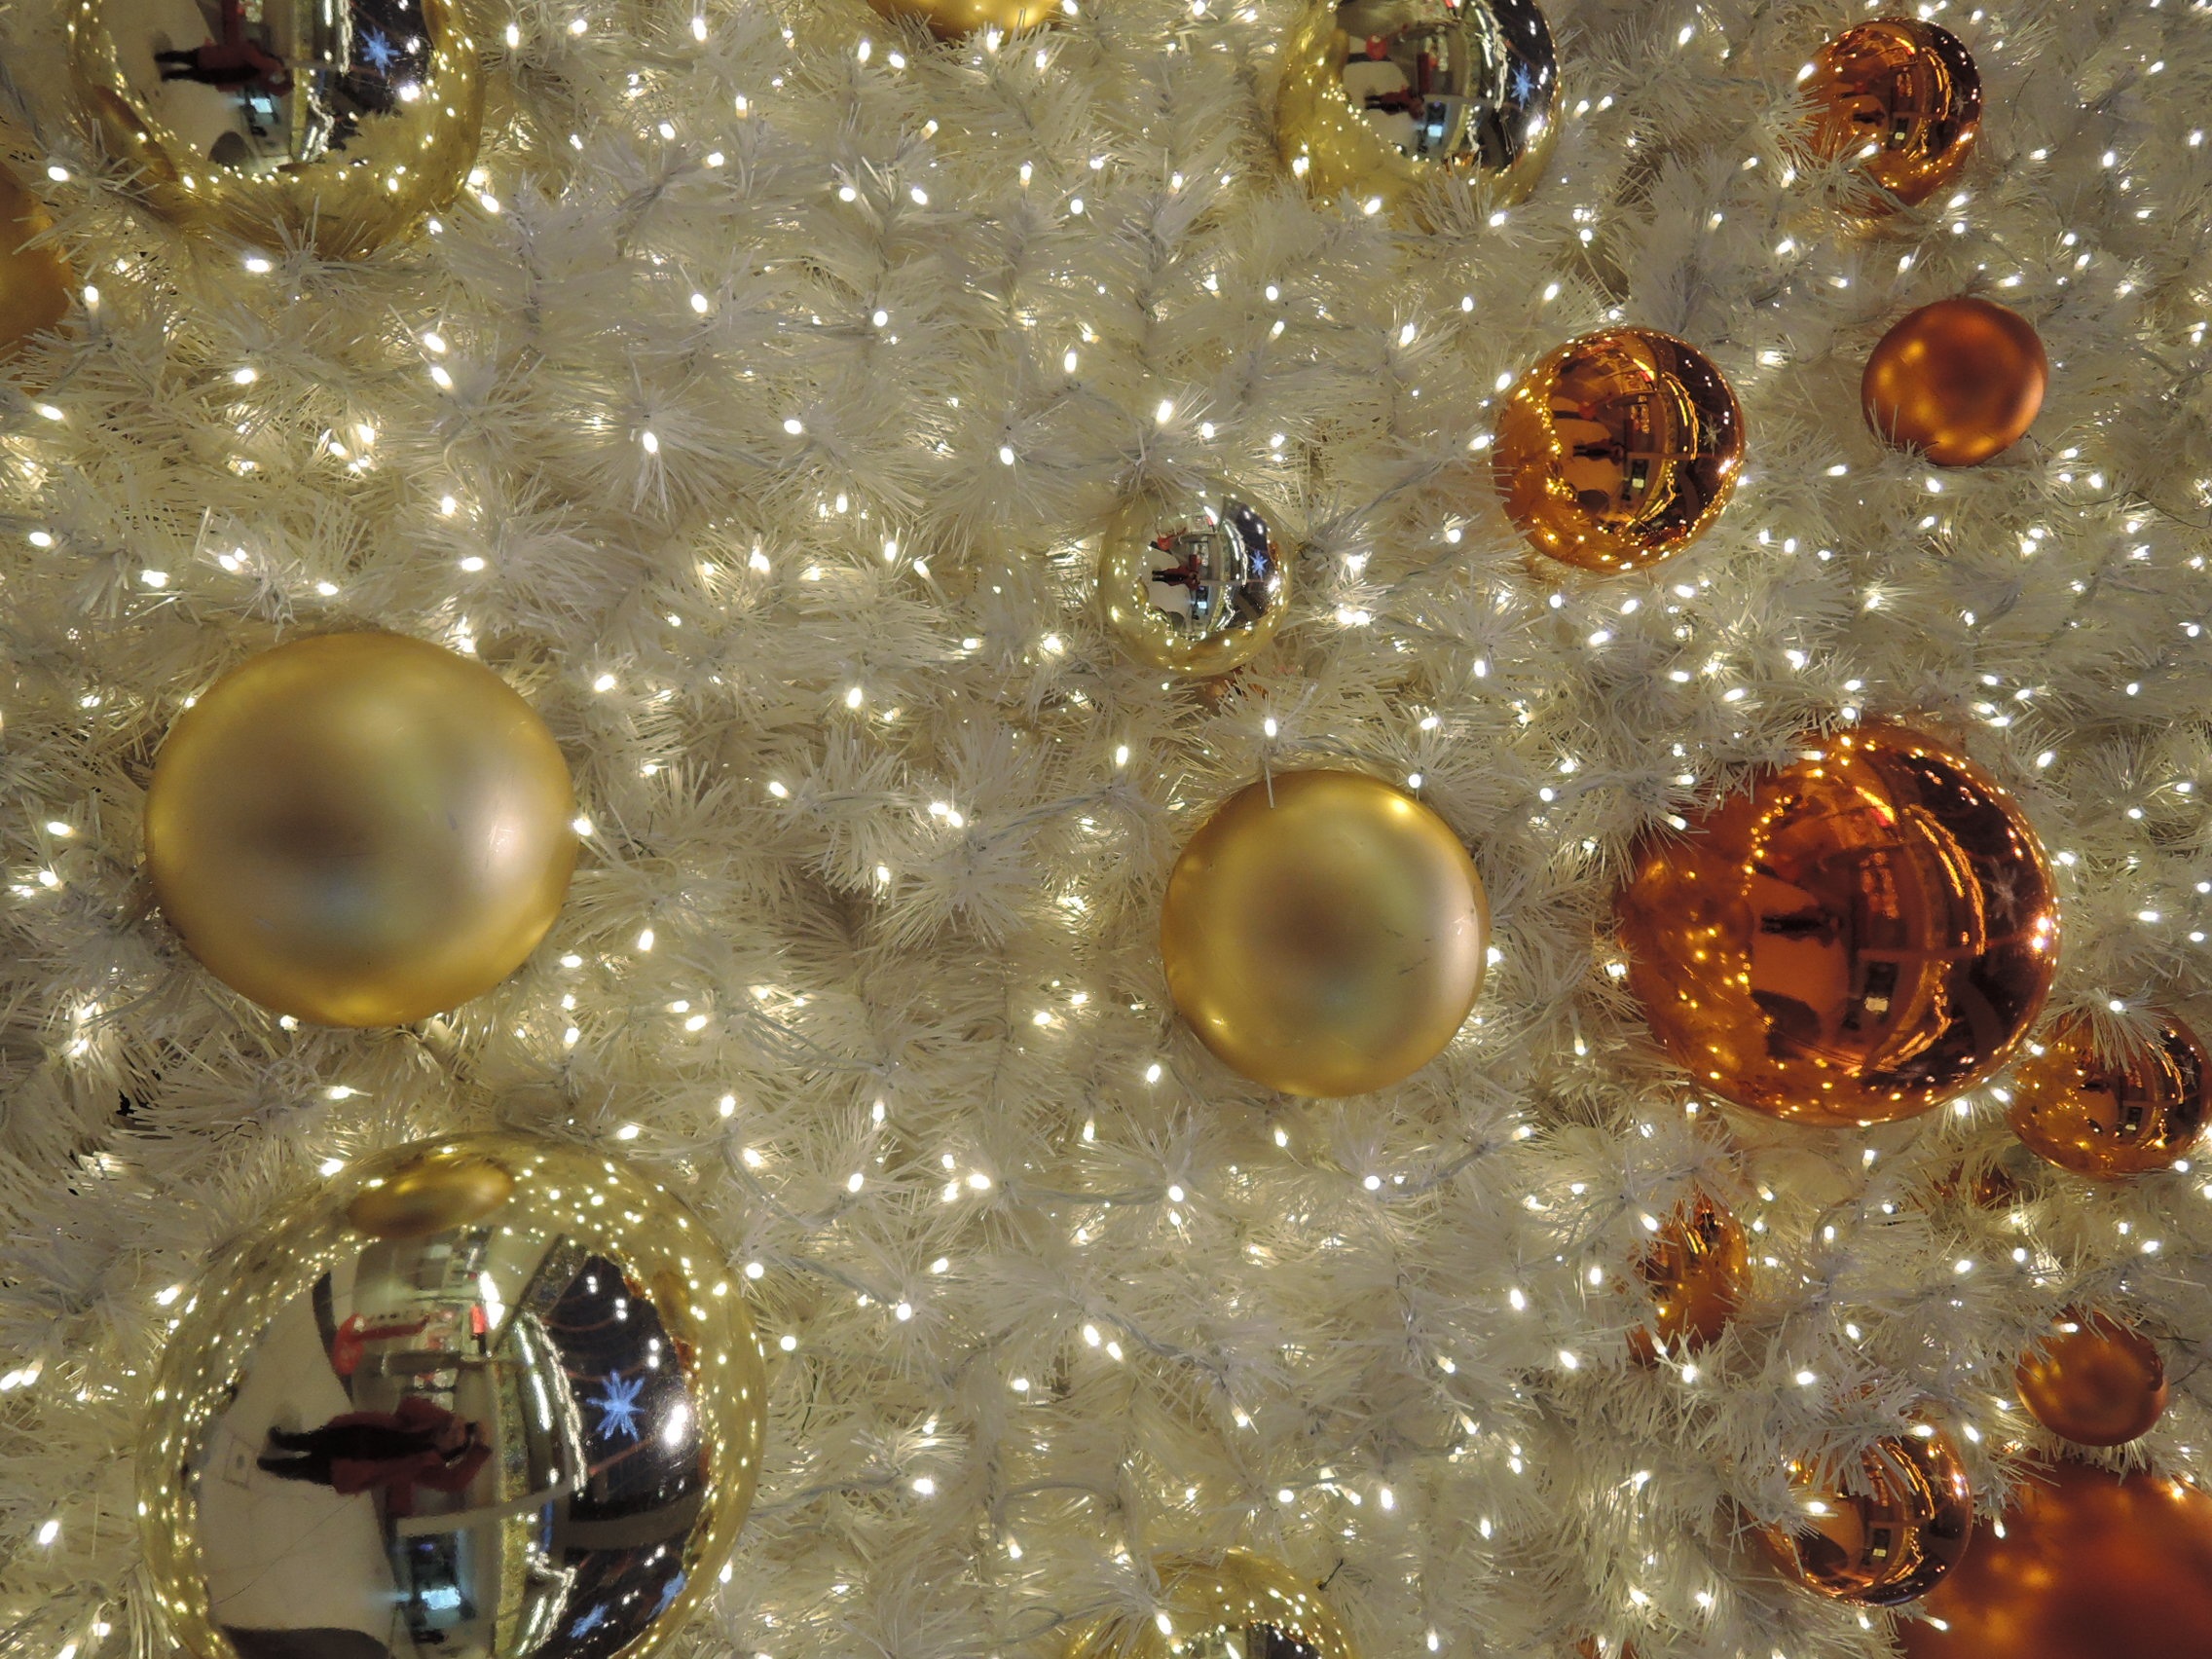
winter, celebration, holiday, bead, christmas, season, circle, present, jewellery, design, three, party, december, xmas, macro photography, fashion accessory, christmas three